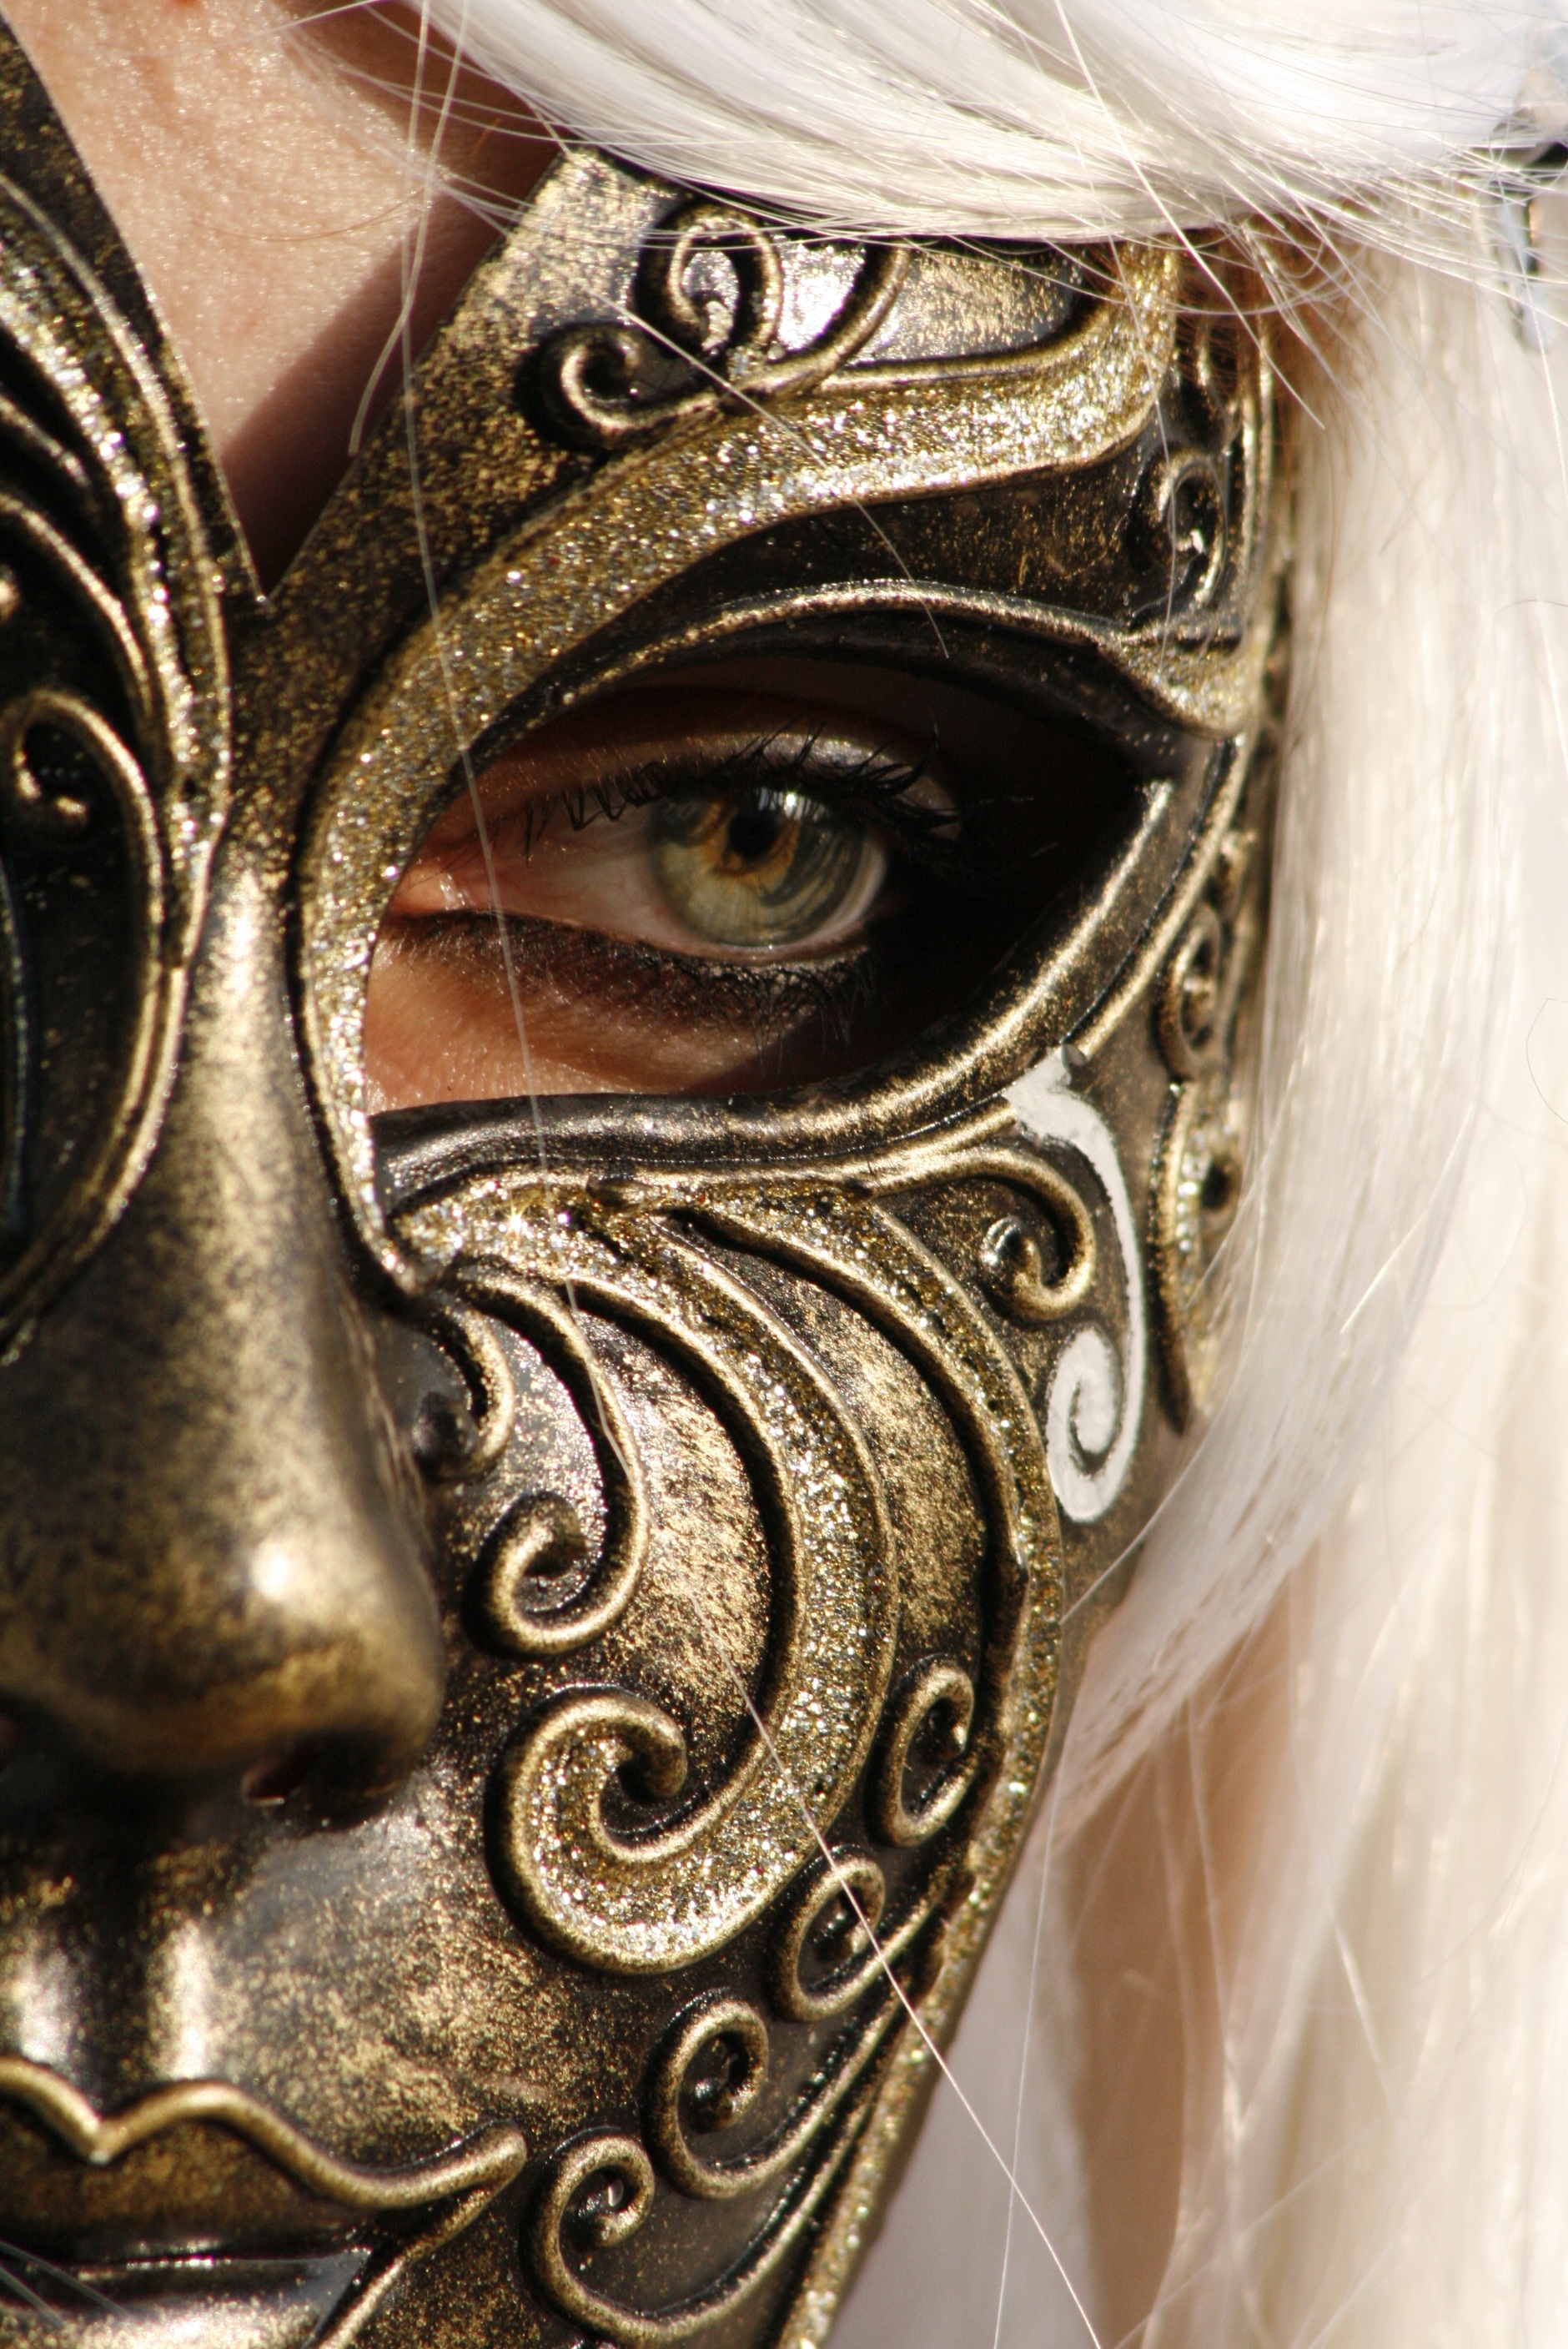
carnival, italy, venice, clothing, headgear, sculpture, mask, fun, head, carving, costume, armour, masque, st mark's